Elizabeth Warren

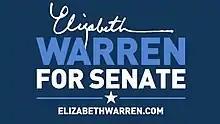
Senate campaign logo

On September 14, 2011, Warren declared her intention to run for the Democratic nomination for the 2012 election in Massachusetts for the U.S. Senate. Republican Scott Brown had won the seat in a 2010 special election after Ted Kennedy's death. A week later, a video of Warren speaking in Andover went viral on the Internet. In it, Warren responds to the charge that asking the rich to pay more taxes is "class warfare" by saying that no one grew rich in the U.S. without depending on infrastructure paid for by the rest of society: